Seton School (Manassas, Virginia)

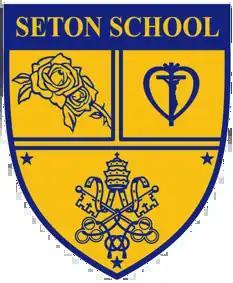
Seton School's crest, a shield divided into three parts: the Papal Keys, a rose (signifying the Virgin Mary), and the symbol of the Daughters of Charity of Saint Vincent de Paul, a branch of which was founded by the school's patron.

Seton School is an accredited, private, co-educational Catholic junior & senior high school located in Manassas, Virginia founded in 1973 by Anne Carroll, wife of Dr. Warren Carroll. According to its website, Seton teaches orthodox, traditional Catholicism in harmony with the Magisterium of the Catholic Church and its leader, Pope Francis. Its mission statement emphasizes Catholicism in the classroom as well as the importance of discipline. It was awarded a place on the Cardinal Newman Society's Catholic High School Honor Roll in 2012, and again in 2014